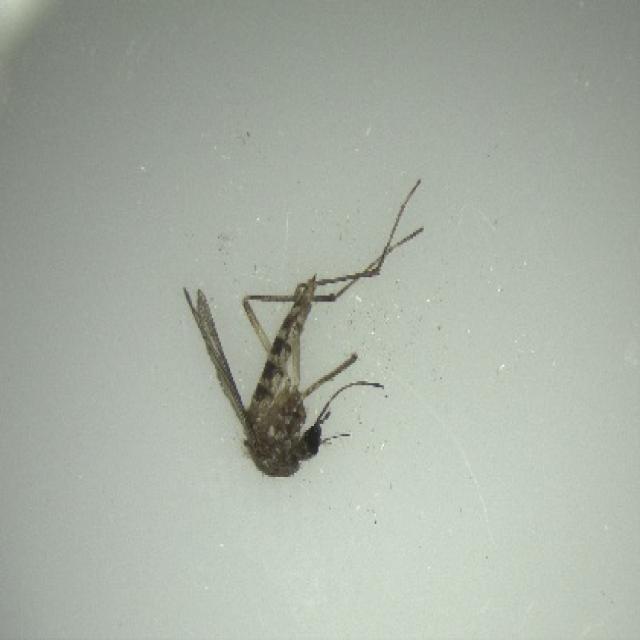
Species: aedes_vexans